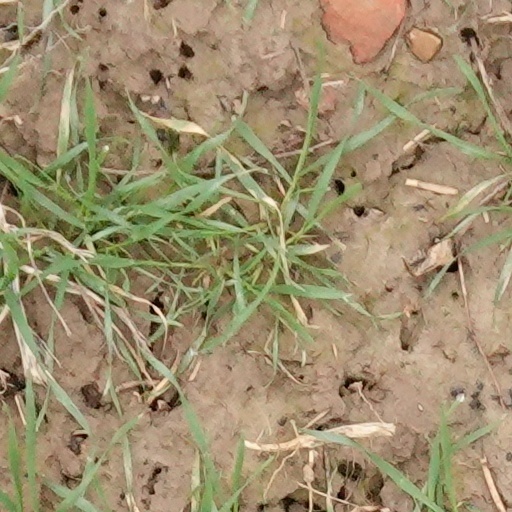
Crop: wheat